Venetian Theatre

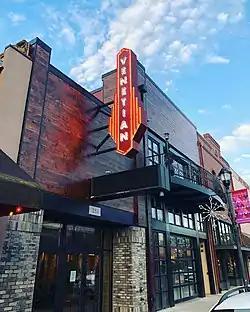
Venetian Hillsboro, renovated in 2020, opened as a restaurant & venue. Now operates as a venue with multiple rentable spaces.

Venetian Hillsboro, last known as the Venetian Theatre & Bistro, is a former movie theater and performing arts venue in downtown Hillsboro, Oregon, United States, which since 2022 has been in use by a venue named Venetian Hillsboro. Formerly the Town Theater, the building re-opened in 2008 after more than a decade of inactivity and revitalization plans. Built in 1888 as a bank, later mayor Orange Phelps converted the property into a theater in 1911 and in 1925 converted it into a two-story Italianate building with a larger auditorium. Prior to renovation the theater was owned by the city of Hillsboro who purchased it from Act III Theatres.